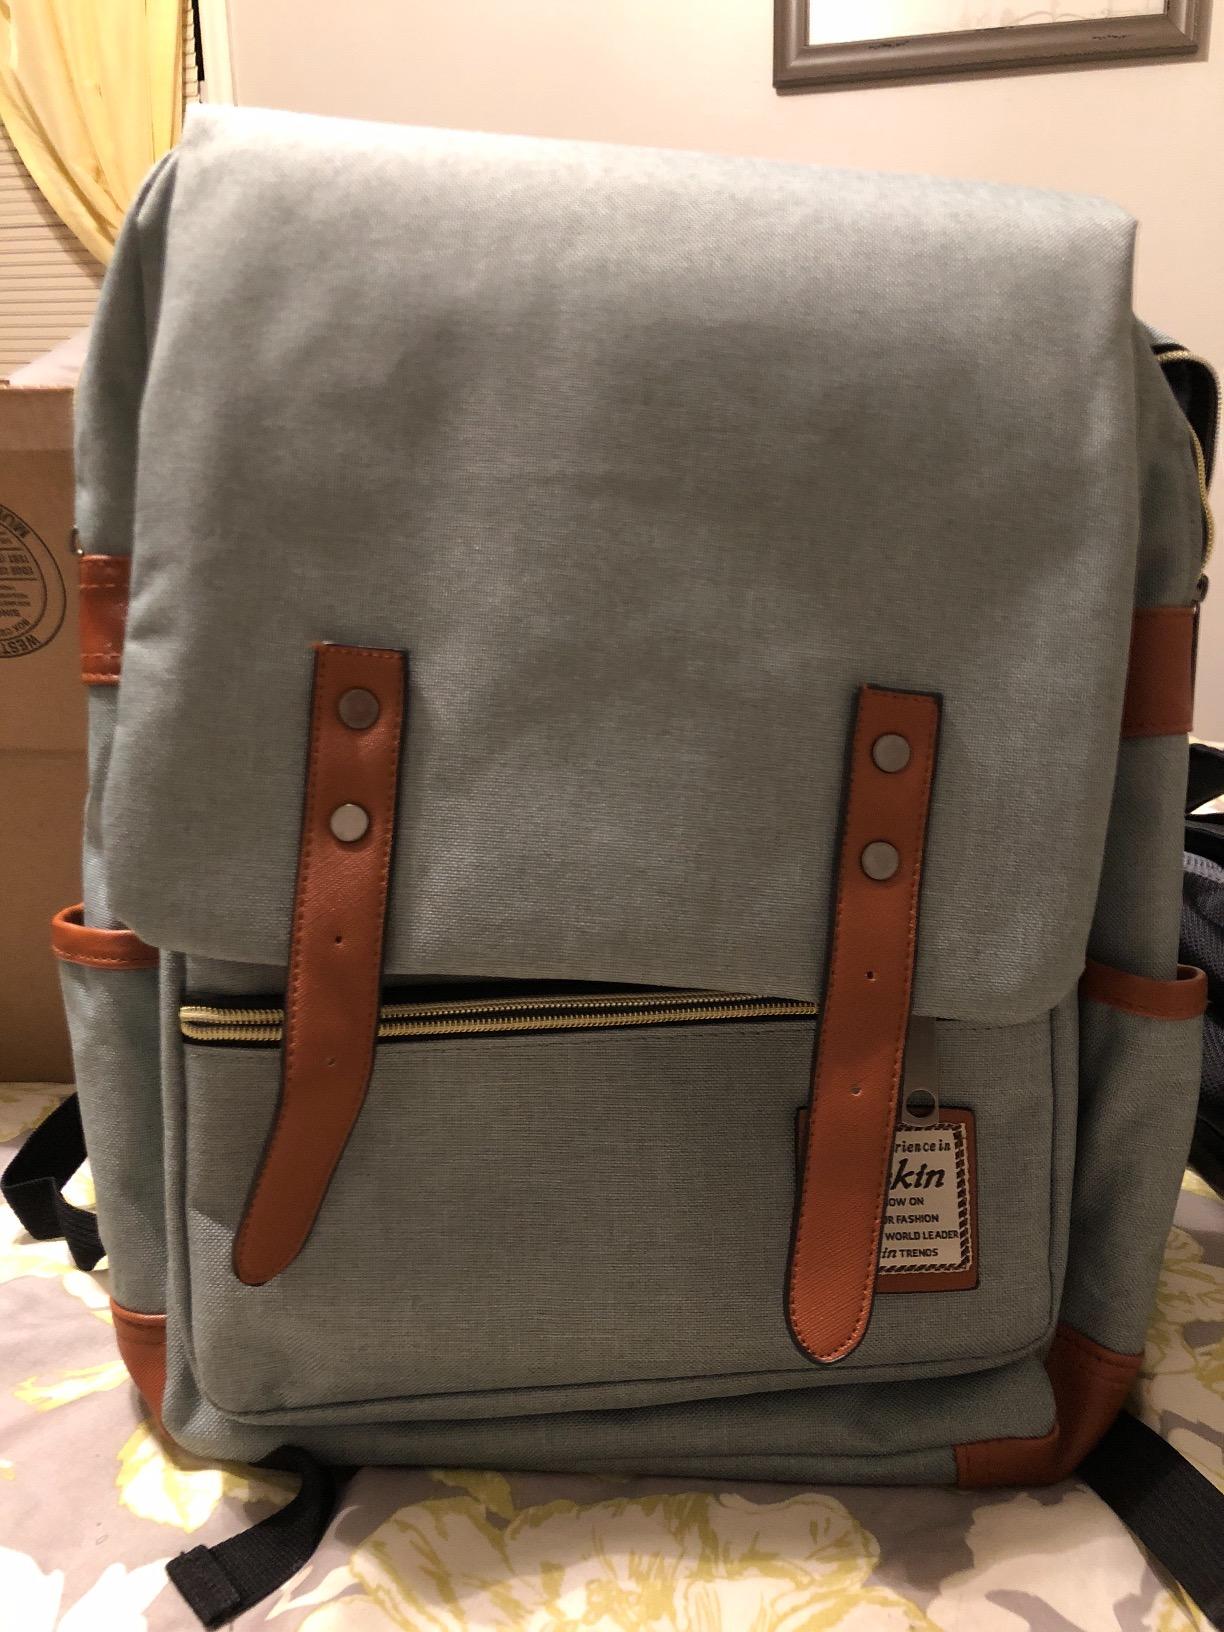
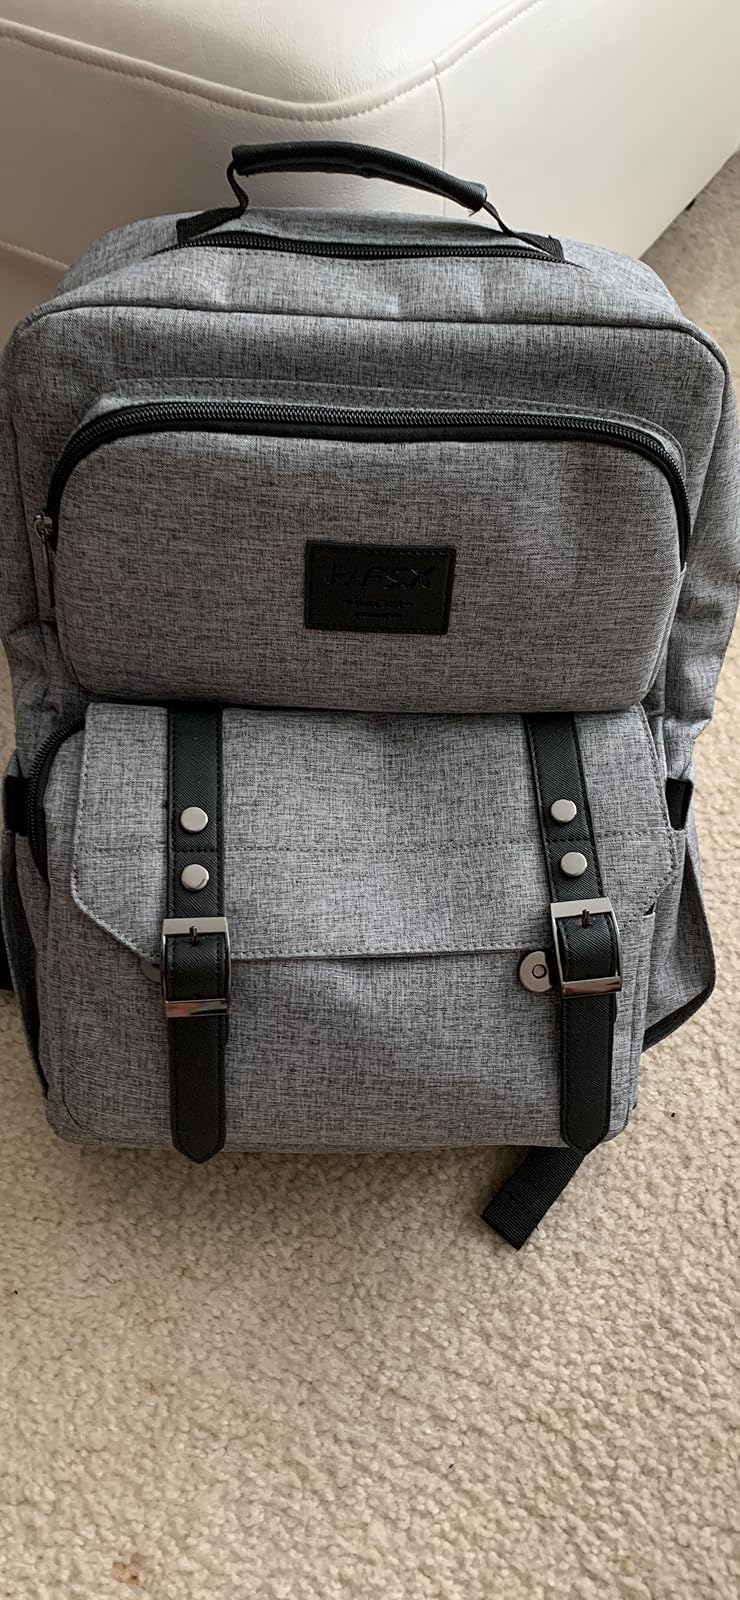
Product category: bag
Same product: no